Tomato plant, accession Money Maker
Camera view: bottom (45 deg); turntable rotation: 330 degrees
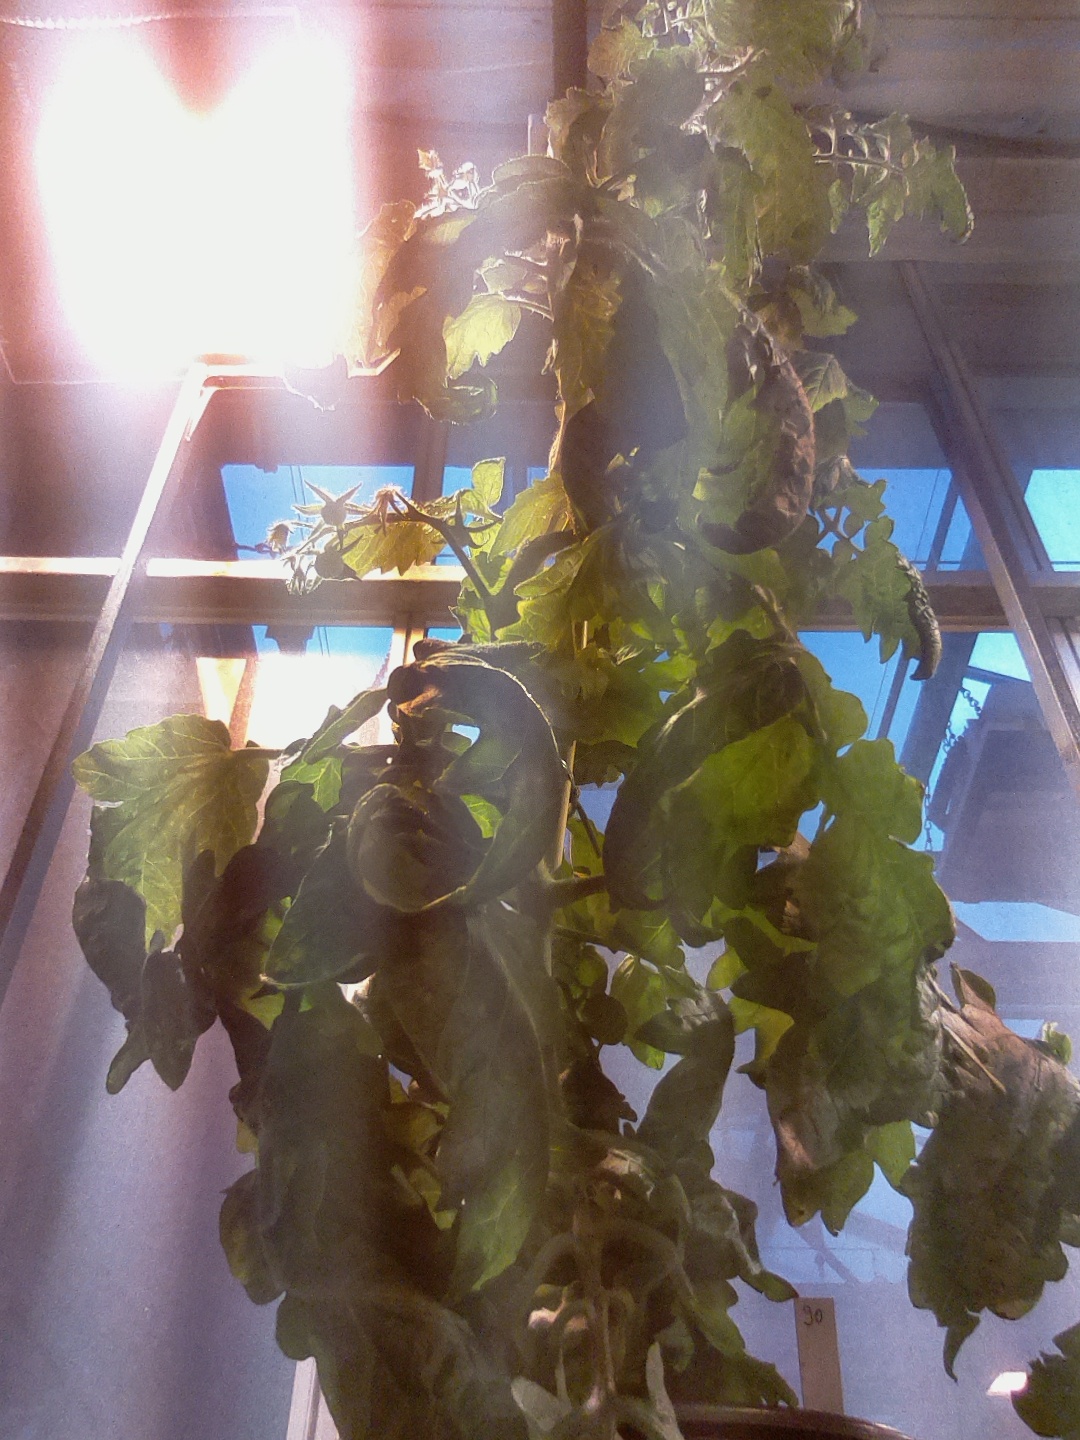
BBCH growth stage 69: End of flowering, 90%-100% of flowers open, more petals falling